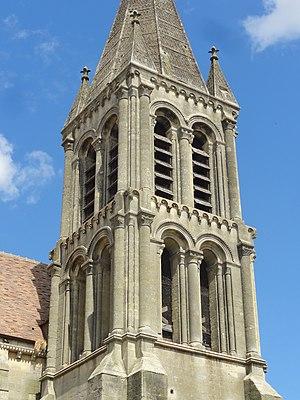
Clocher.
L'église Saint-Symphorien est une église catholique paroissiale située à Nesles-la-Vallée, en France.